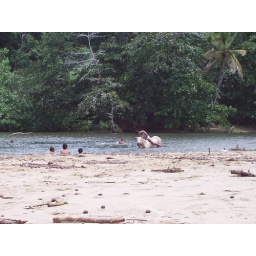
Locals swimming in the river where it meets the beach. One guy was riding his horse in the water. Looked like fun.